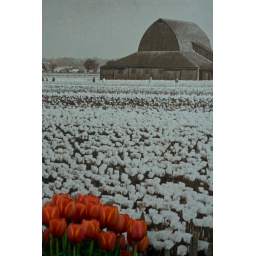
I just liked the color contrast against the black and white photo.